James Hutton

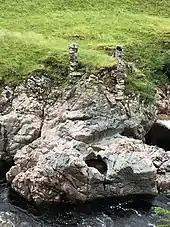
Hutton's Glen Tilt exposure at collapsed Dail-an-eas Bridge upstream from Forest Lodge, drawn by John Clerk of Eldin in 1785. The bridge collapsed in approximately 1973. Location:

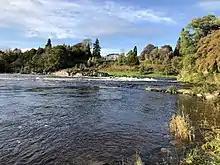
Intrusive dike eroded by the River Tay near Stobhall described by Hutton. Location:

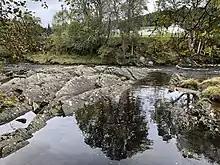
Geological dike eroded by the River Garry at Dalnacardoch described by Hutton and drawn by Clerk. Location:

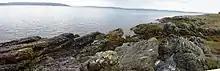
Hutton's Unconformity on Arran

In the summer of 1785 at Glen Tilt and other sites in the Cairngorm mountains in the Scottish Highlands, Hutton found granite penetrating metamorphic schists, in a way which indicated that the granite had been molten at the time. This was Hutton's first geological field trip and he was invited by the Duke of Atholl to his hunting lodge, Forest Lodge. The exposures at the Dail-an-eas Bridge demonstrated to him that granite formed from the cooling of molten rock rather than it precipitating out of water as others at the time believed, and therefore the granite must be younger than the schists. Hutton presented his theory of the earth on 4 March and 7 April 1785, at the Royal Society of Edinburgh.